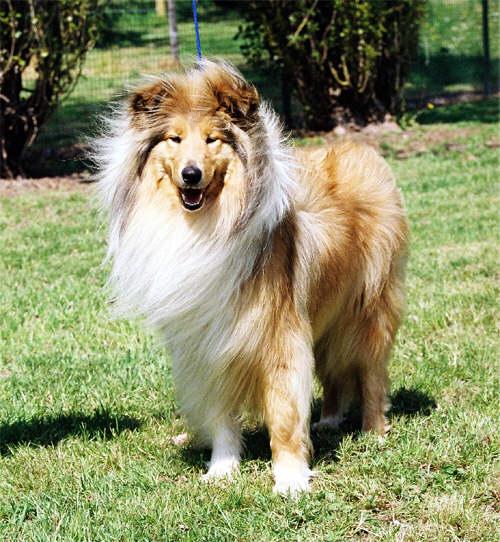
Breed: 227-n000094-collie